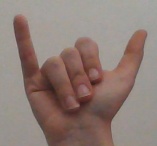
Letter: ya